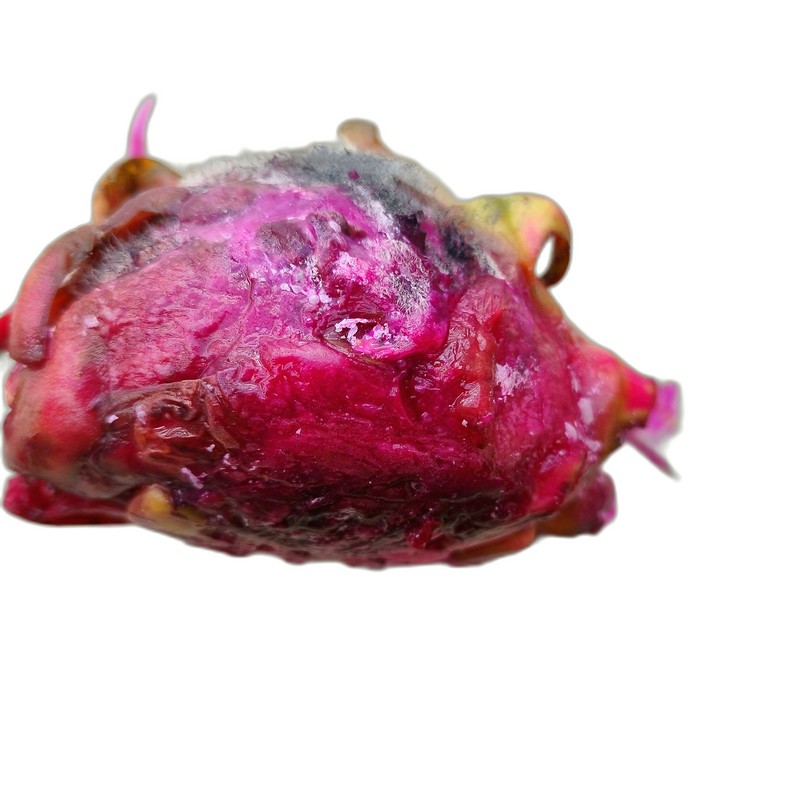
Label: Defect Dragon Fruit